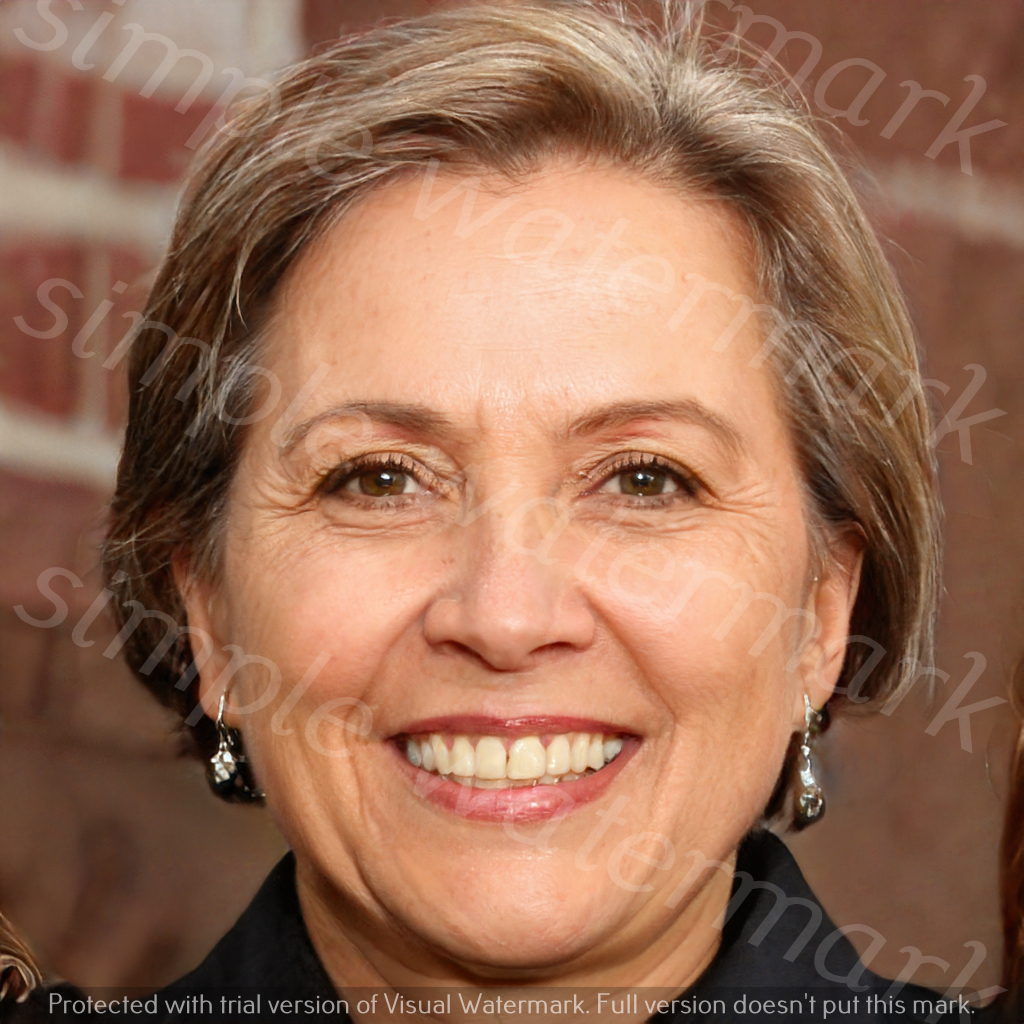
Label: Watermark